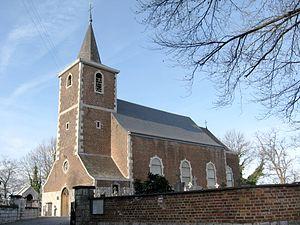
Eglise Saint-Firmin à Richelle
Le diocèse de Liège, dans la province de Liège en Belgique, compte 529 paroisses. Ces paroisses sont regroupées en unité pastorale, et certaines unités pastorales forment l'un des 17 doyennés.